Ukrainian nobility of Galicia

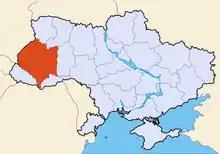
Map of (eastern) Galicia in today's western Ukraine

The shlyakhta were a noble class of Ruthenians in what is now Western Ukraine that enjoyed certain legal and social privileges. Estimates of their numbers vary. According to one estimate, by the mid-19th century, there were approximately 32,000 Ukrainian nobles in the western Ukrainian territory of Galicia, over 25% of whom lived in 21 villages near the town of Sambir. They comprised less than 2% of the ethnic Ukrainian population. Other estimates place the number of nobles at 67,000 people at the end of the 18th century and 260,000 by the end of the 19th century, or approximately 6% of the ethnic Ukrainian population. The nobles tended to live in compact settlements either in villages populated mostly by nobles or in particular areas of larger villages.